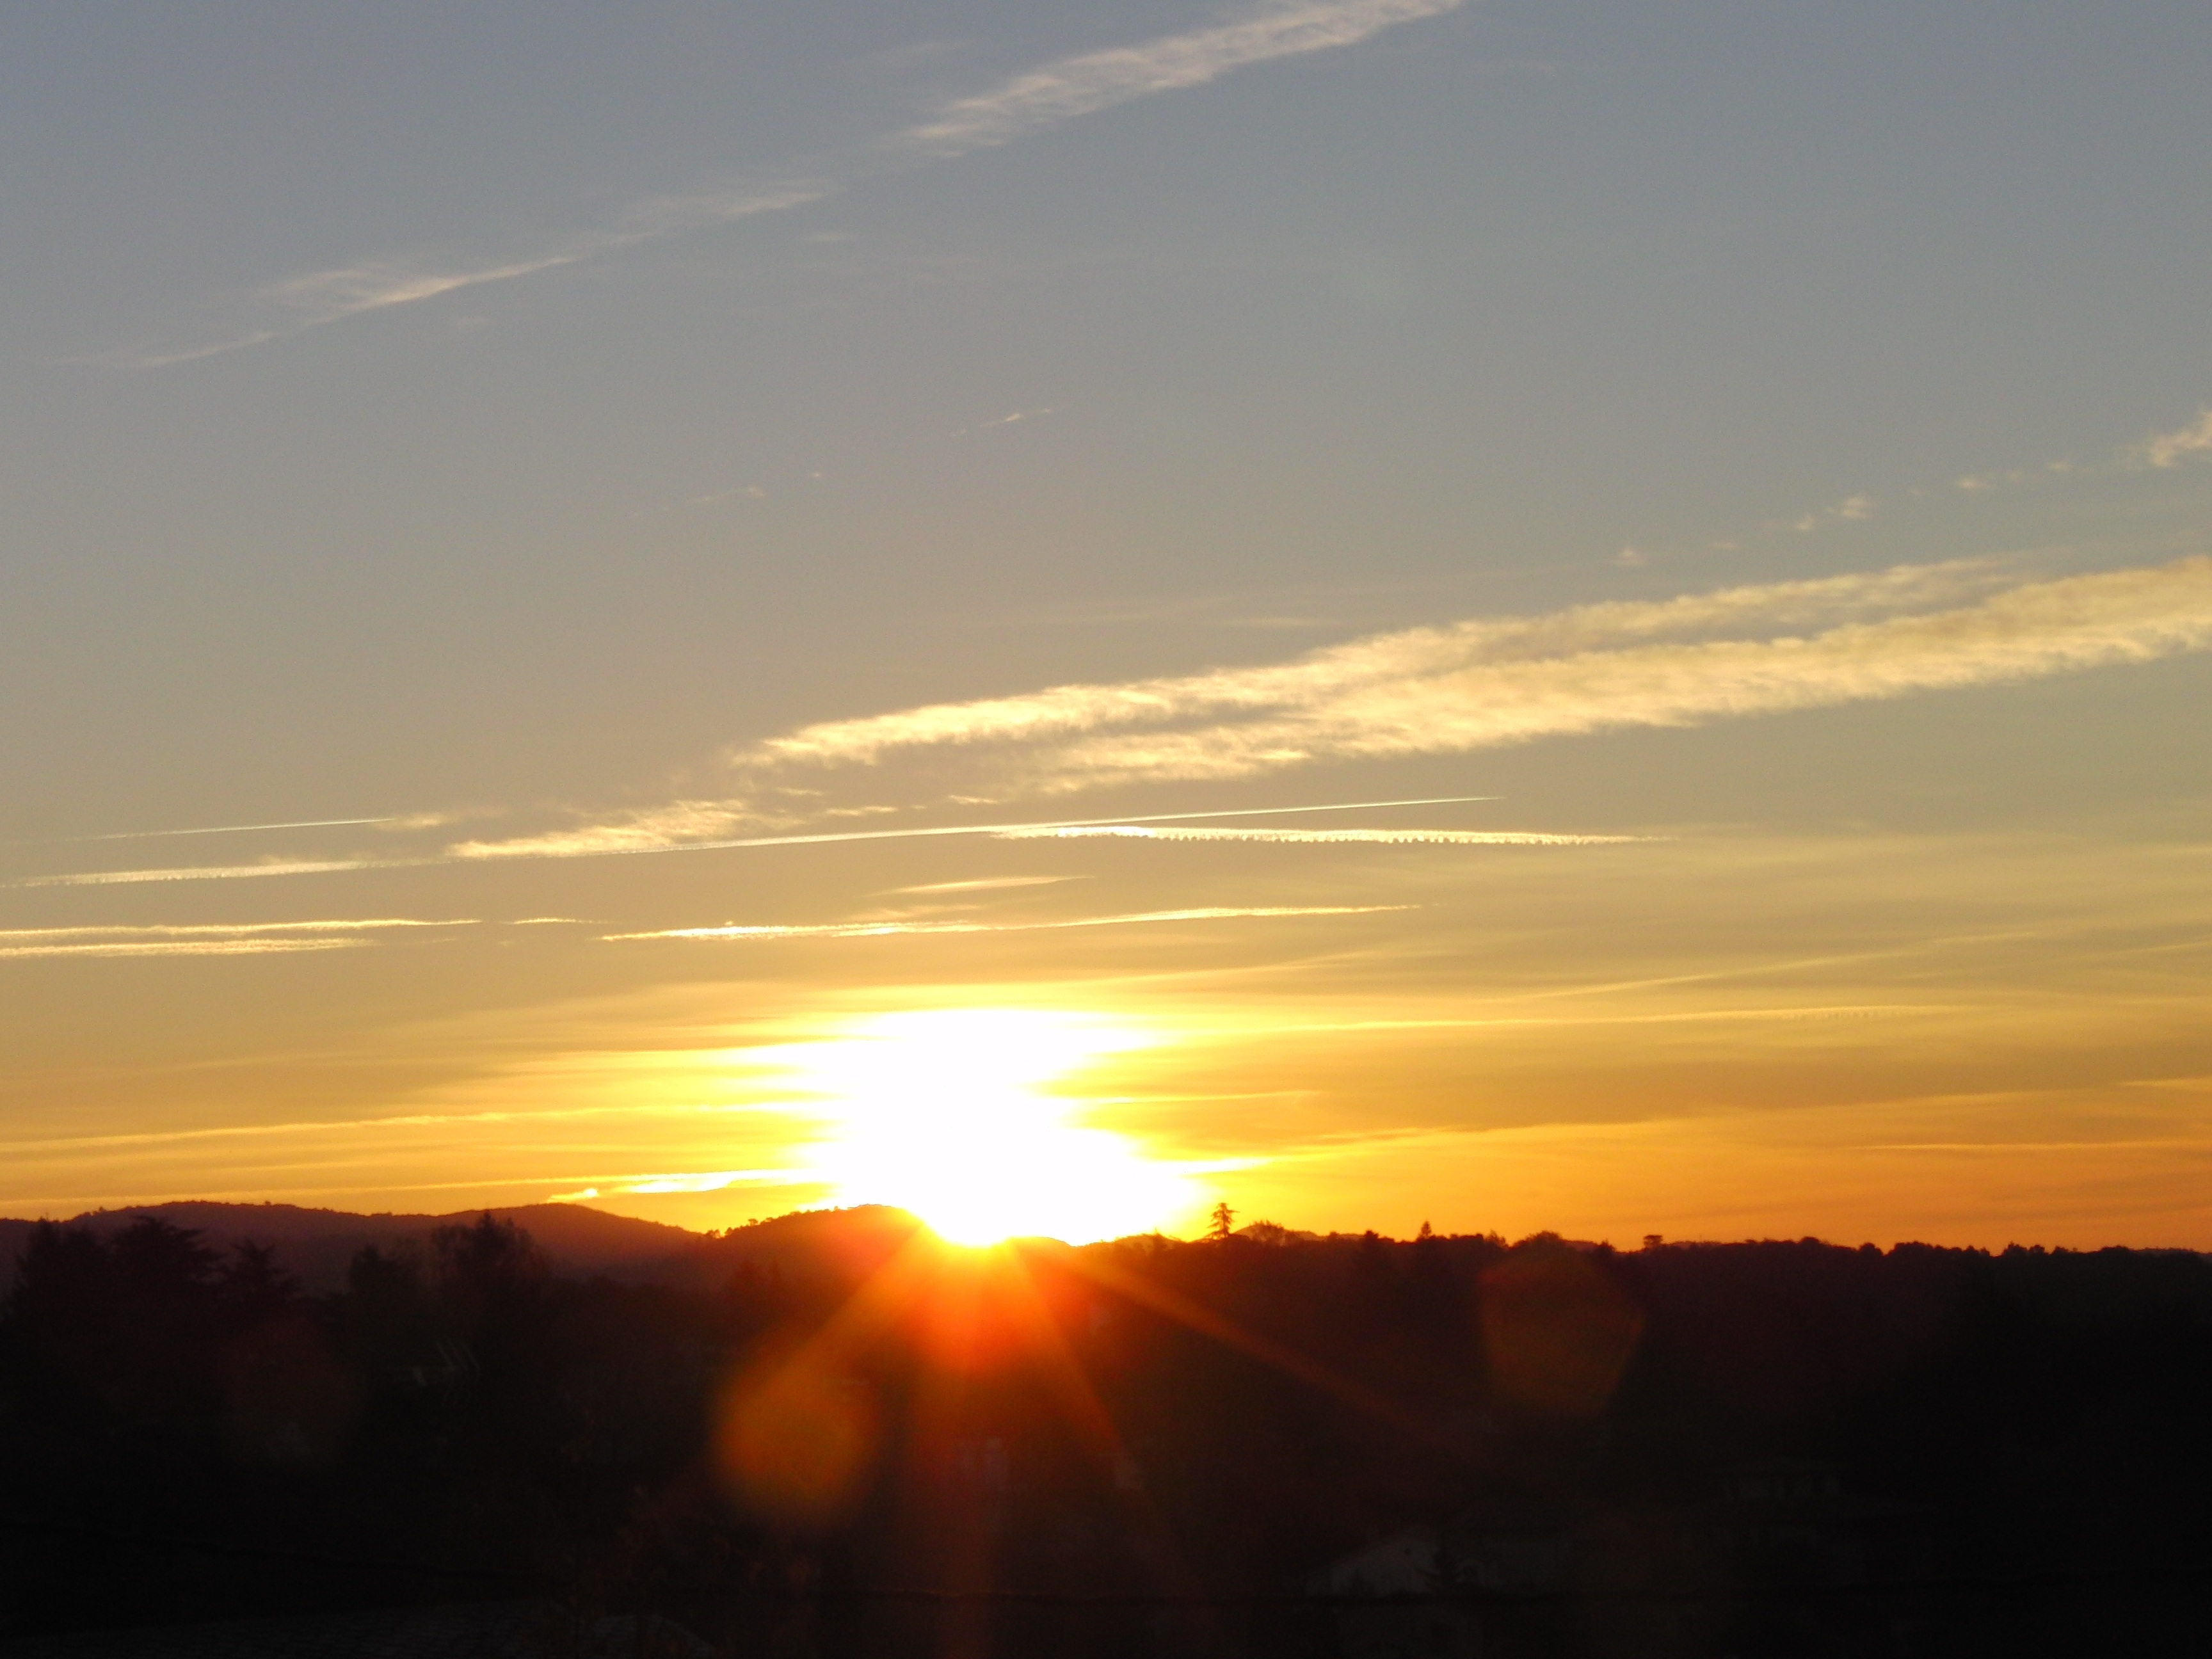
horizon, cloud, sky, sun, sunrise, sunset, field, sunlight, morning, hill, dawn, atmosphere, dusk, evening, orange, background image, landscapes, wallpaper, afterglow, output del sol, atmospheric phenomenon, red sky at morning